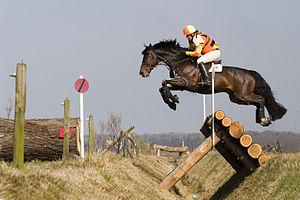
Équitation &#8211
Le concours complet d'équitation est un sport équestre qui regroupe en une seule discipline trois épreuves bien distinctes : une épreuve de saut d'obstacles, une épreuve de dressage et une épreuve spécifique : le cross ou cross-country. Créée à l'origine pour tester les capacités des chevaux destinés aux forces armées, cette épreuve a évolué peu à peu pour devenir une discipline équestre à part entière. Souvent qualifié de triathlon équestre, le CCE demande, contrairement à d'autres disciplines, une polyvalence de la part du cheval comme de son cavalier.